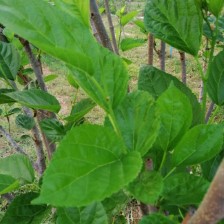
Variety: BlackAustralia